Jerry Sags

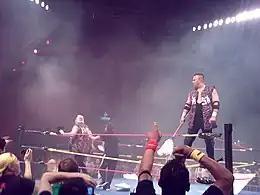
Sags (holding broom) with The Nasty Boys at in Melbourne, Australia, in 2009

Sags started his American Wrestling Association career as a referee in 1985. In 1986, he and high school friend Brian Knobbs formed The Nasty Boys, a tag team that initially wrestled out of Memphis, Tennessee. The team moved to Championship Wrestling from Florida, where they won the Tag Team Titles five times from 1988 through 1990.